Our Lady of the Rosary of San Nicolás

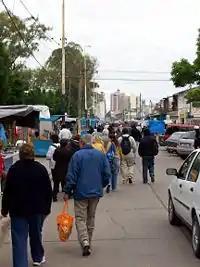
Catholic pilgrims walking along Sarmiento Avenue, lined with religious merchandise booths, leading to the Sanctuary of Our Lady of the Rosary of San Nicolás of the Arroyos, in Argentina

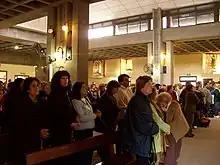
Partial view of pilgrims within the Sanctuary of Our Lady of the Rosary of San Nicolás

At the time of the reported apparitions of Our Lady of San Nicolás, the Bishop , as well as his successor, the Bishop Héctor Cardelli, frequently celebrated Mass and led processions at the site of the apparitions, situated on the banks of the Paraná River. A large sanctuary was built at the location. Since then, every September 25, the city of San Nicolás hosts hundreds of thousands of pilgrims and faithful who gather to commemorate the apparitions and to venerate and honor the statue of Our Lady of the Rosary of San Nicolás.